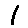
Label: 1